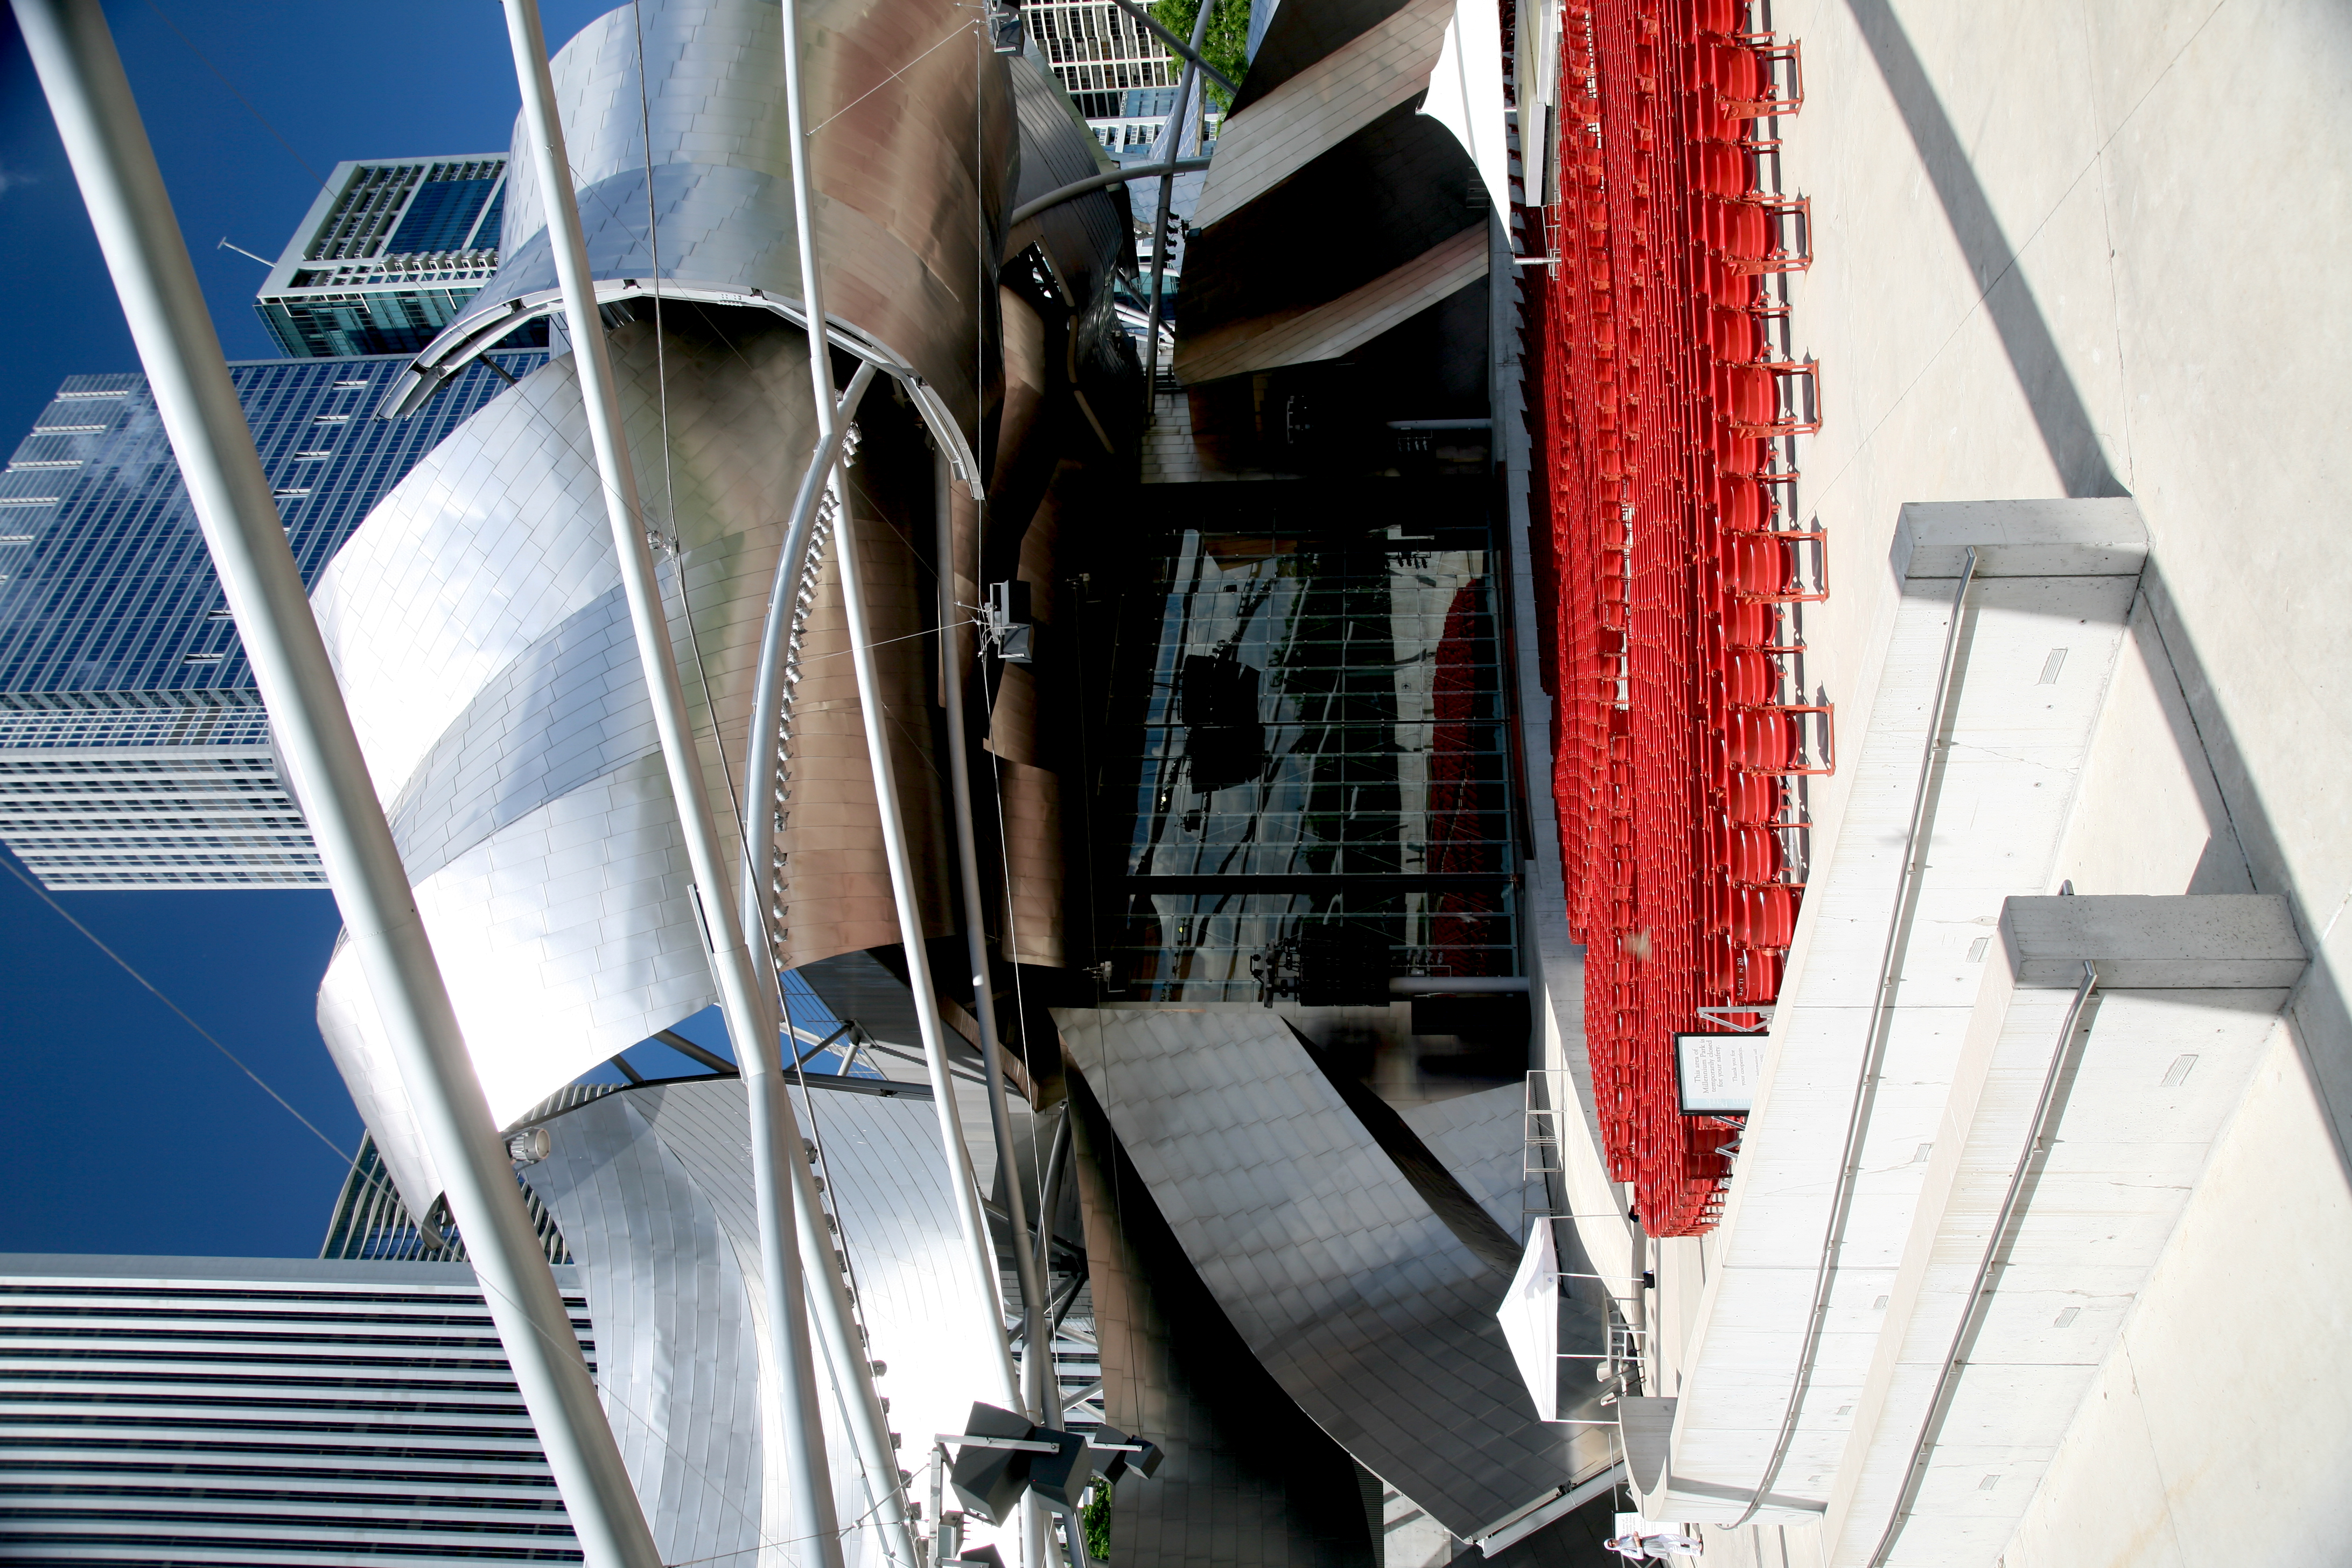
cloud, architecture, structure, vehicle, canon, park, chicago, stadium, nuages, illinois, pavilion, fountain, urbanlandscape, enfants, gehry, canon5d, joie, millenniumpark, clats, jaypritzker, bridgeway, r acteur, sport venue